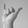
ASL letter: Y